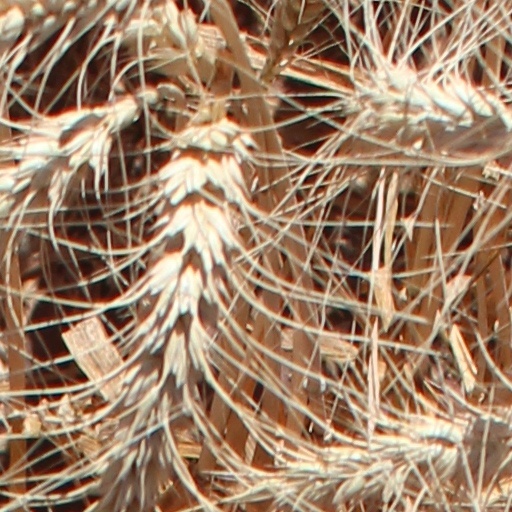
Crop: wheat